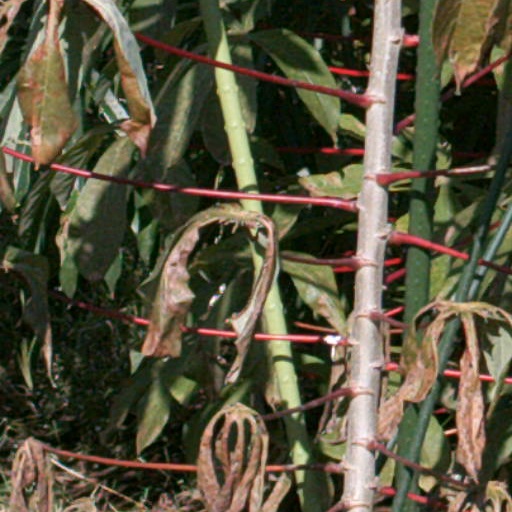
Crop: cassava